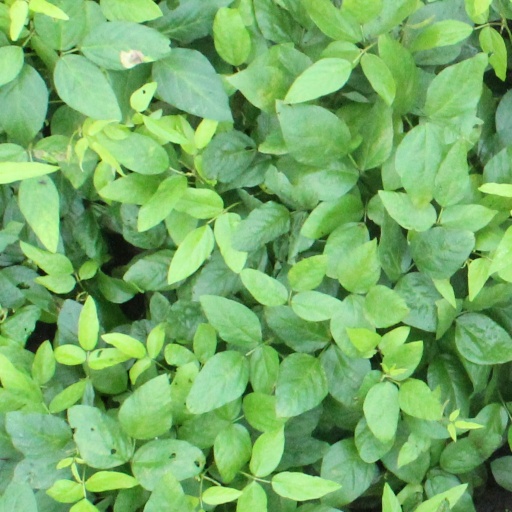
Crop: soybean